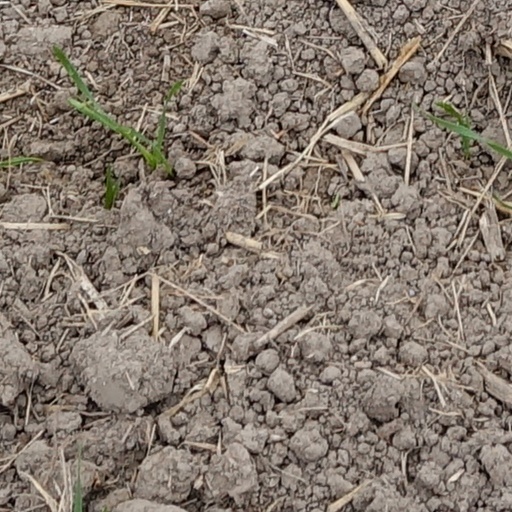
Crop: wheat